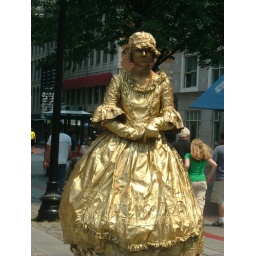
A golden street performer who blew me kisses after I put $1.50 in quarters into her basket